Etiquette

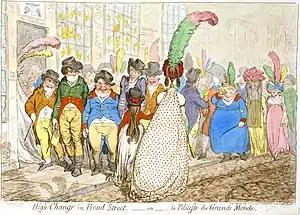
In "High-Change in Bond Street, – ou – la Politesse du Grande Monde" (1796), James Gillray caricatured the lack of etiquette in a group of men who are depicted leering at women and crowding them off the sidewalk.

In a society, manners are described as either good manners or as bad manners to indicate whether a person's behaviour is acceptable to the cultural group. As such, manners enable "ultrasociality" and are integral to the functioning of the social norms and conventions that are informally enforced through self-regulation. The perspectives of sociology indicate that manners are a means for people to display their social status, and a means of demarcating, observing, and maintaining the boundaries of social identity and of social class.